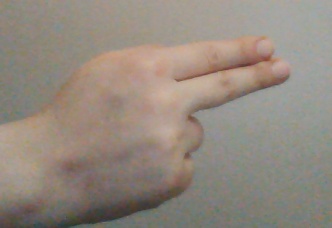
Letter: ain